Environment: real
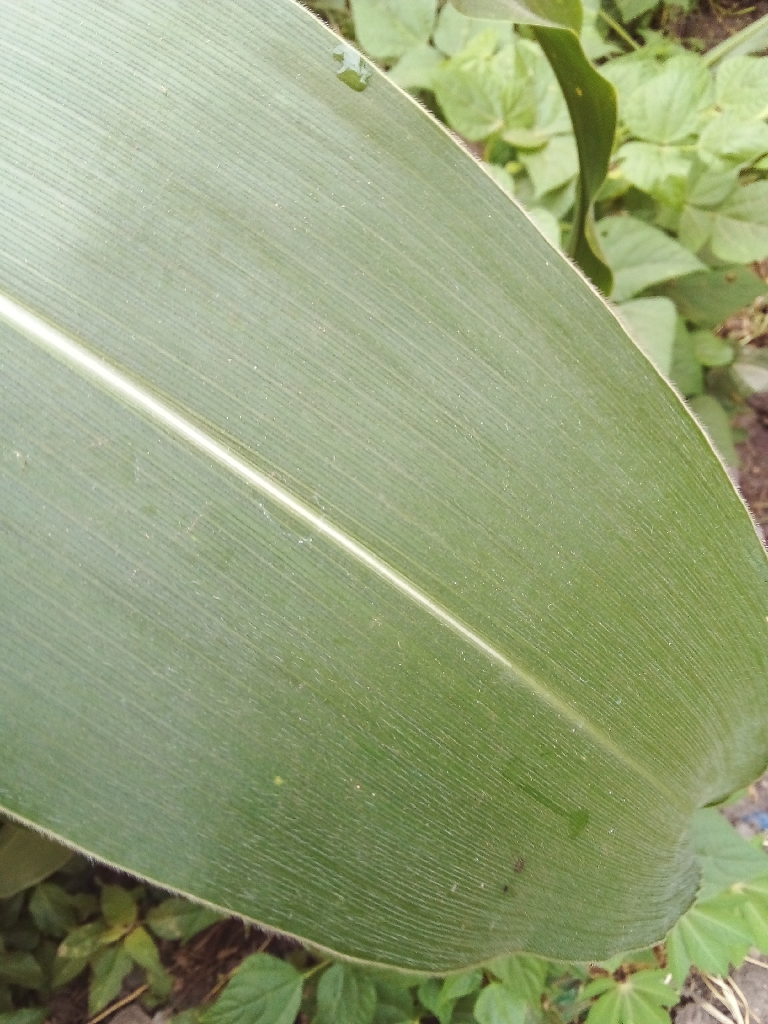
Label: healthy